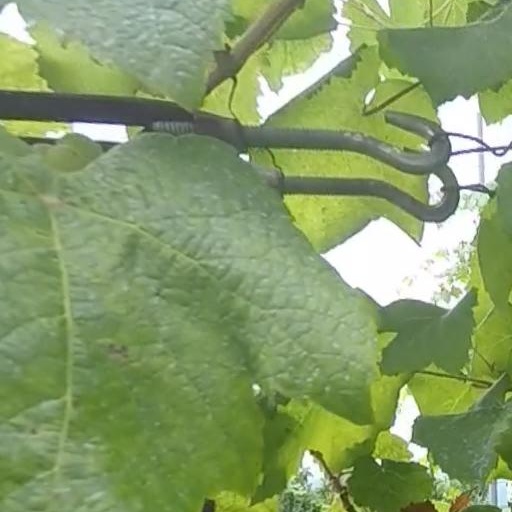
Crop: grape